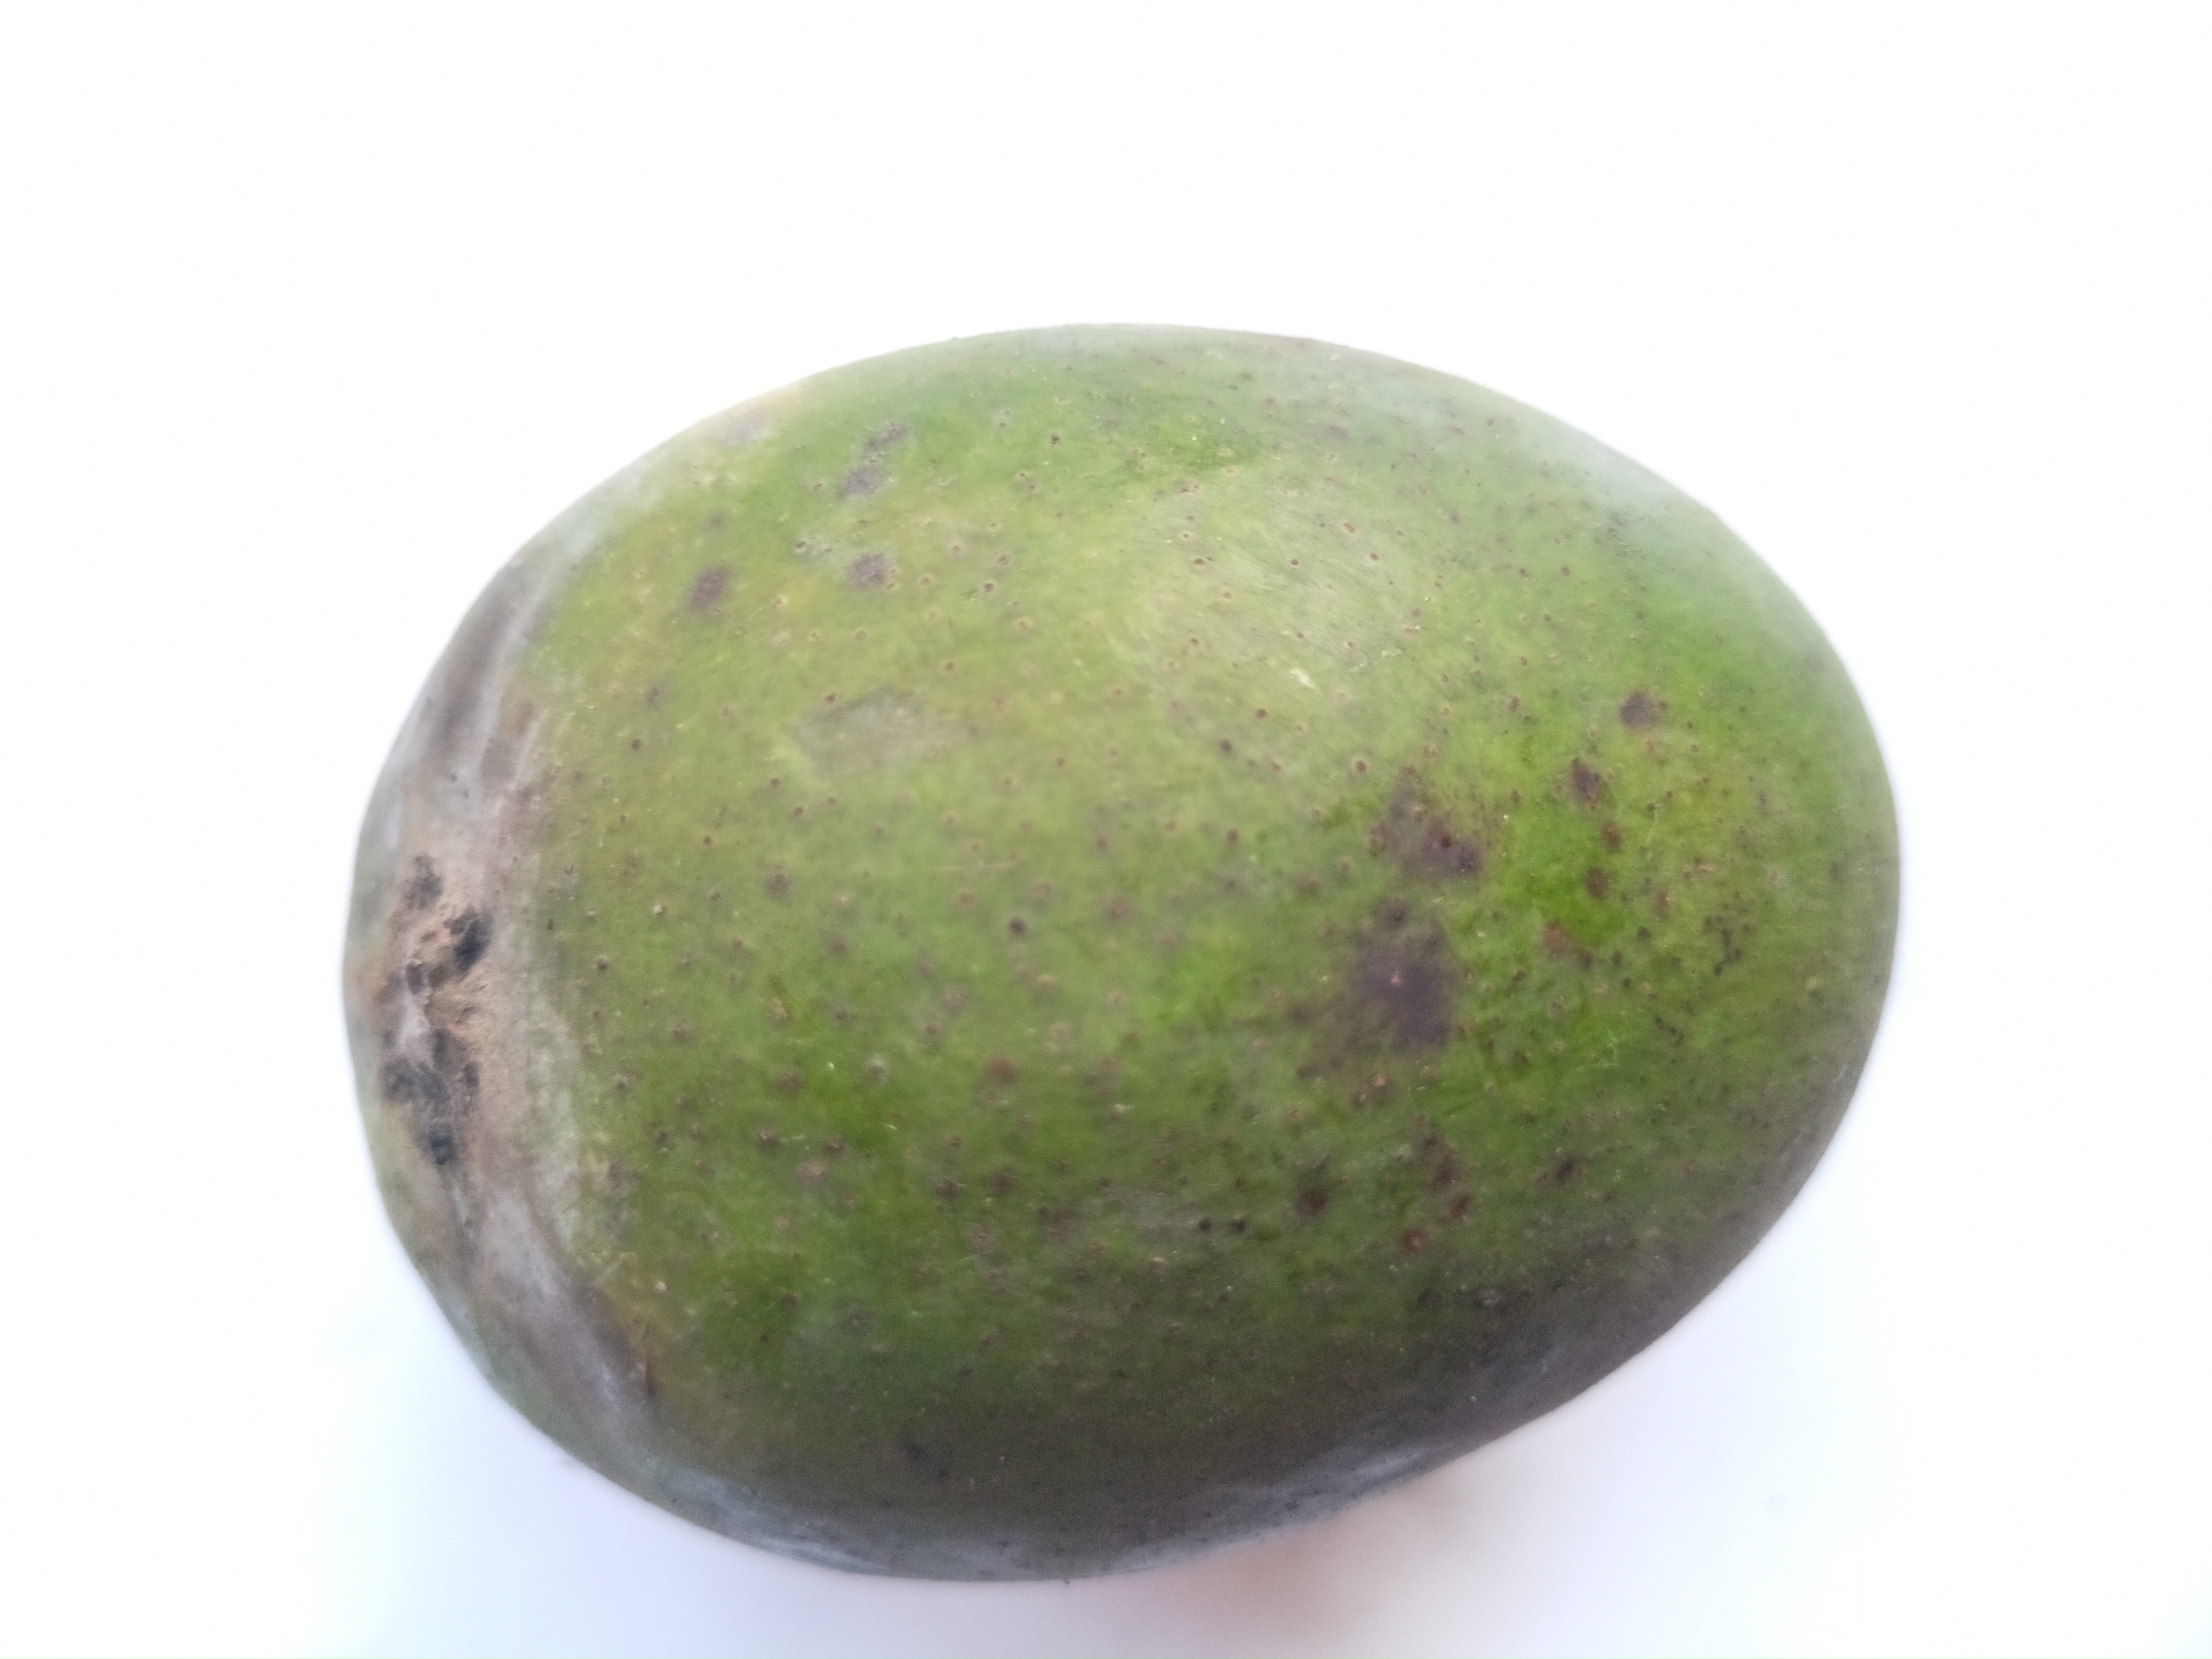
Mango variety: Khrishapat